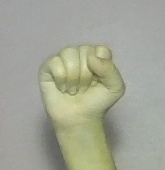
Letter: saad